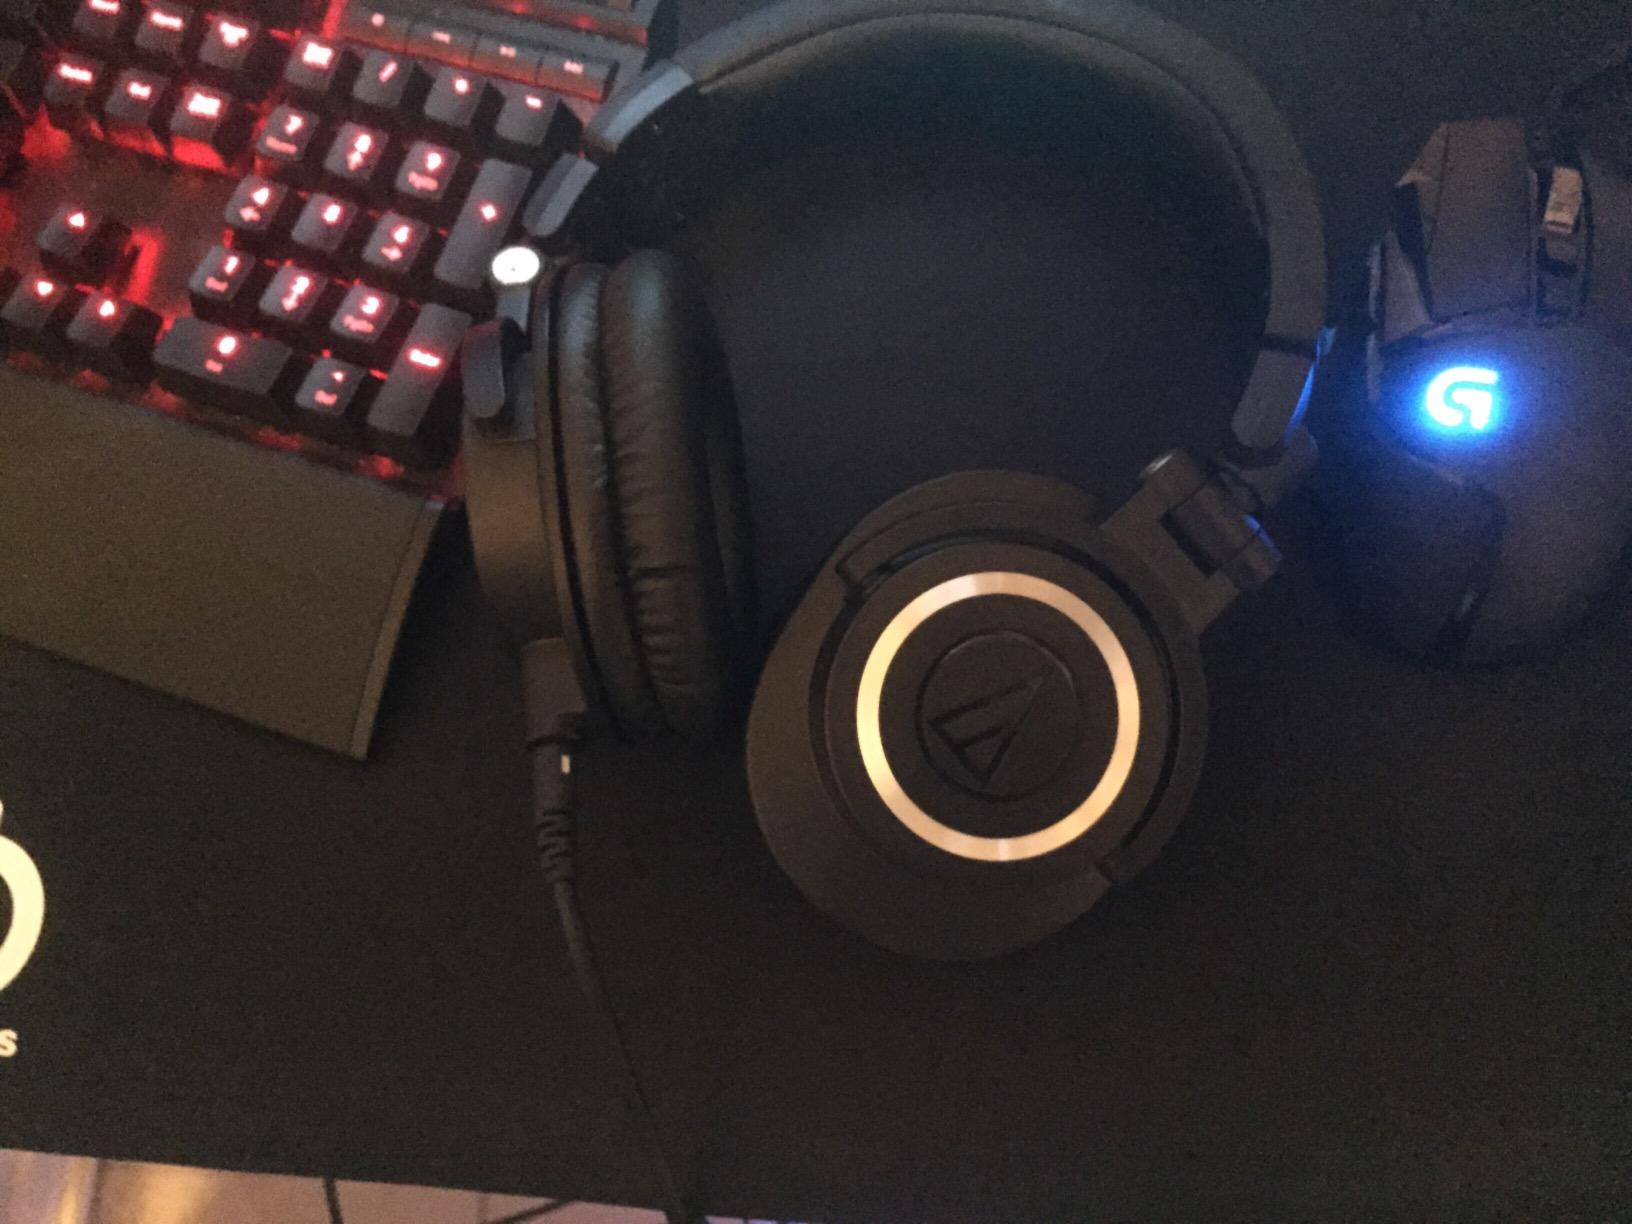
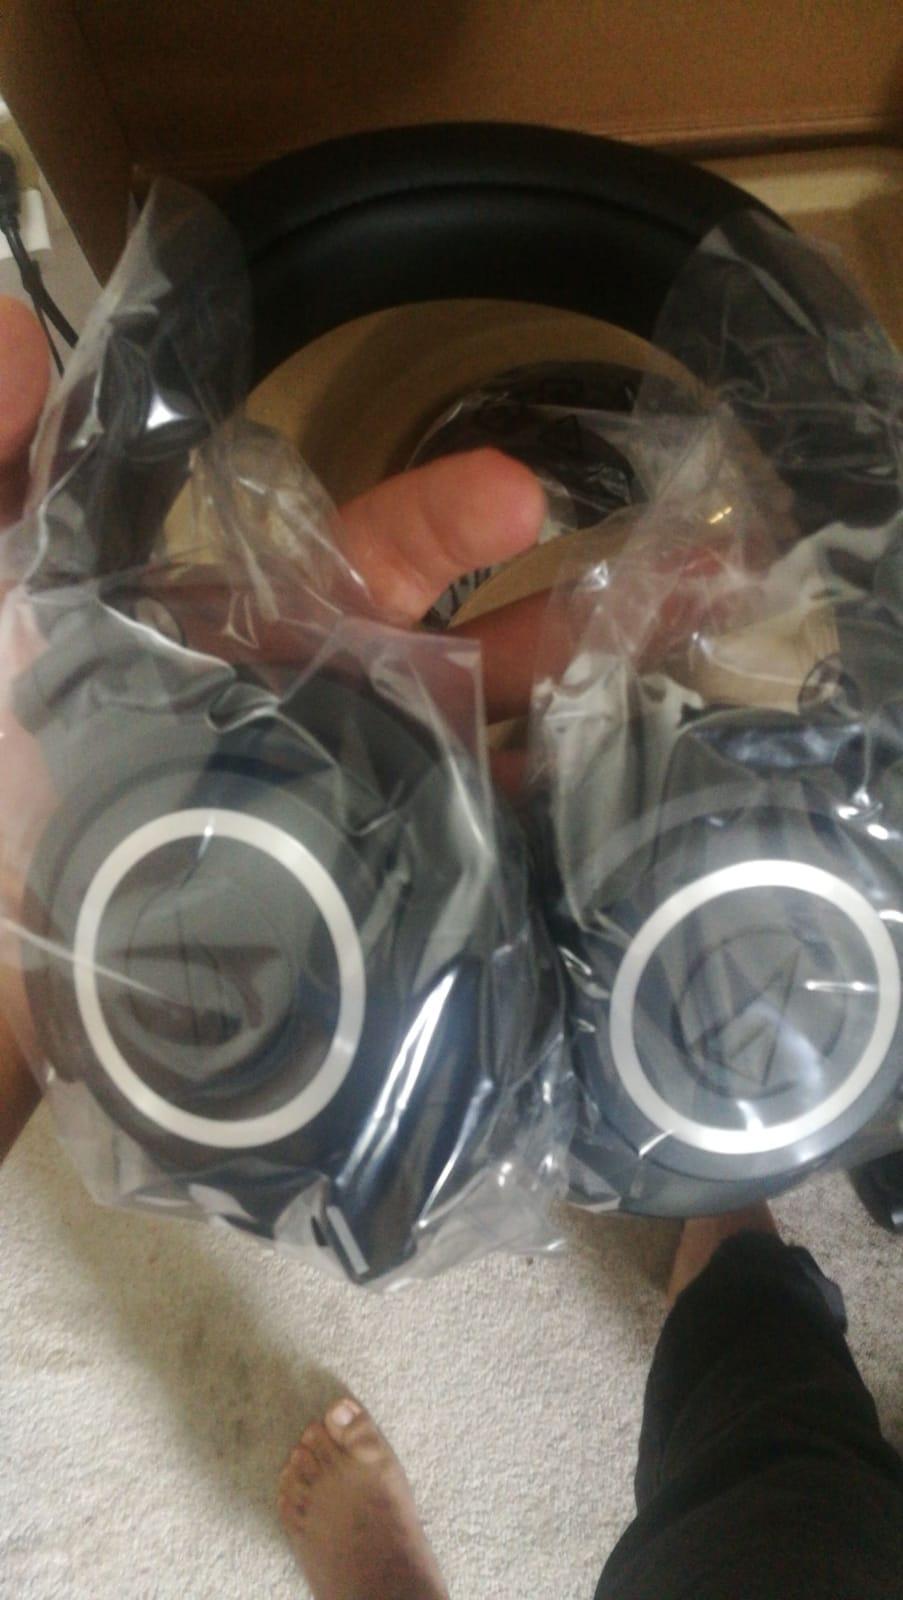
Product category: headphones
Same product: yes